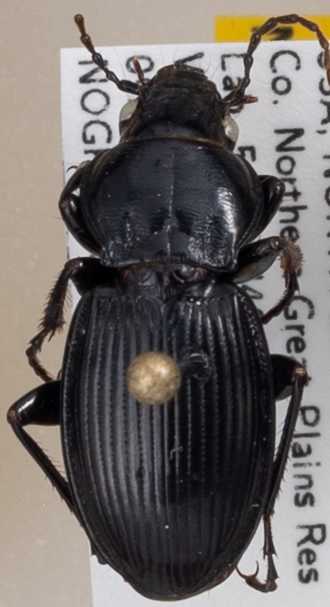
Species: Cyclotrachelus torvus
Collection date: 2022-08-09
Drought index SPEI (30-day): -1.69
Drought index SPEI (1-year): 0.646
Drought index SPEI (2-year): -0.88